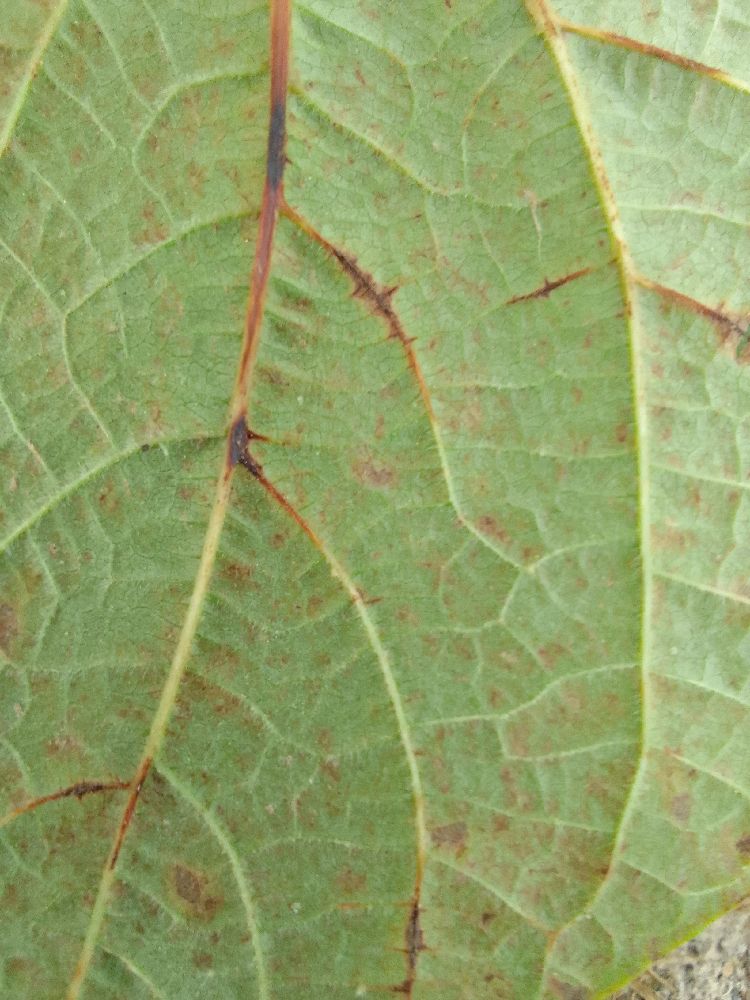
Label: anthracnose